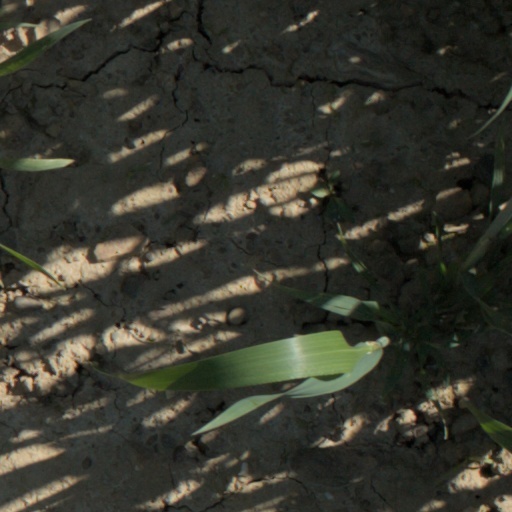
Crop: wheat